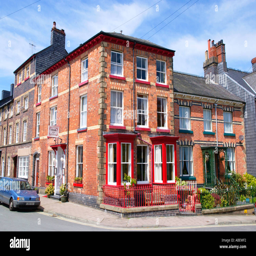
hotel and houses built in the era